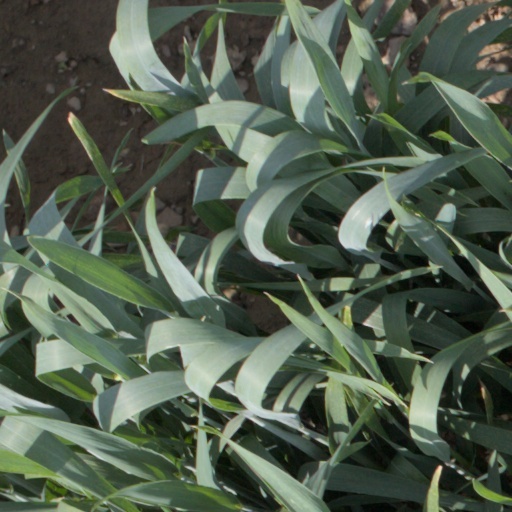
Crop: wheat